Naoetsu Station

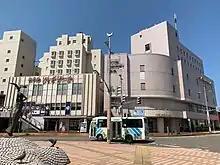
Hotels in front of the station, April 2020

Naoetsu Station opened on 15 August 1886. With the privatization of JNR on 1 April 1987, the station came under the joint control of JR East and JR West.